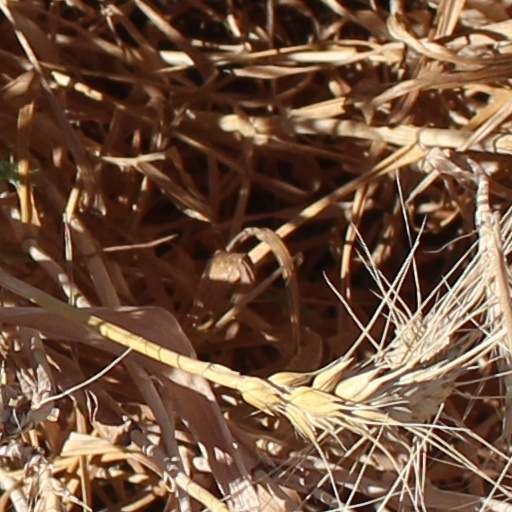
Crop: wheat